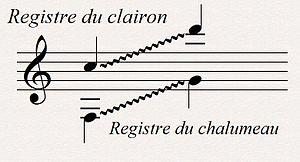
La clarinette est un instrument de musique à vent de la famille des bois caractérisé par son anche simple et sa perce quasi cylindrique. Elle a été créée vers 1690 par Johann Christoph Denner à Nuremberg sur la base d'un instrument à anche simple plus ancien : le « chalumeau ». La clarinette soprano est le modèle le plus commun.
De nombreux instruments de musique ont la faculté de pouvoir vibrer librement à des fréquences différentes. Ces fréquences propres se suivent selon une suite que l'on appelle harmoniques. Dans certains cas, ce phénomène est indésirable, mais souvent il fait partie du principe de modulation de la note jouée.
La clarinette est un instrument comportant un grand nombre de clefs. Les doigtés ne sont pas toujours simples. Nombre de notes peuvent être produites à partir de combinaisons différentes, et seul le travail régulier des gammes peut donner au musicien l'expérience nécessaire au bon choix lors de l'exécution d'un morceau.